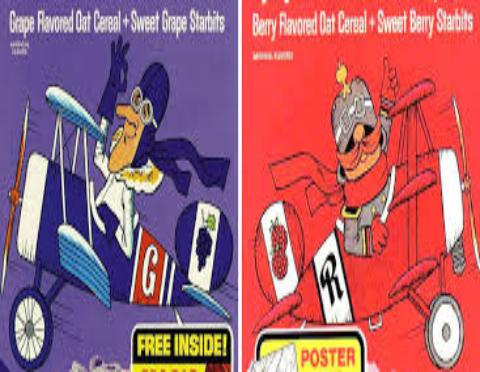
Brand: Baron von Redberry
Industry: Leisure